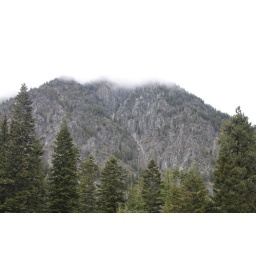
The tops of the mountains were in cloud most of the time we were there